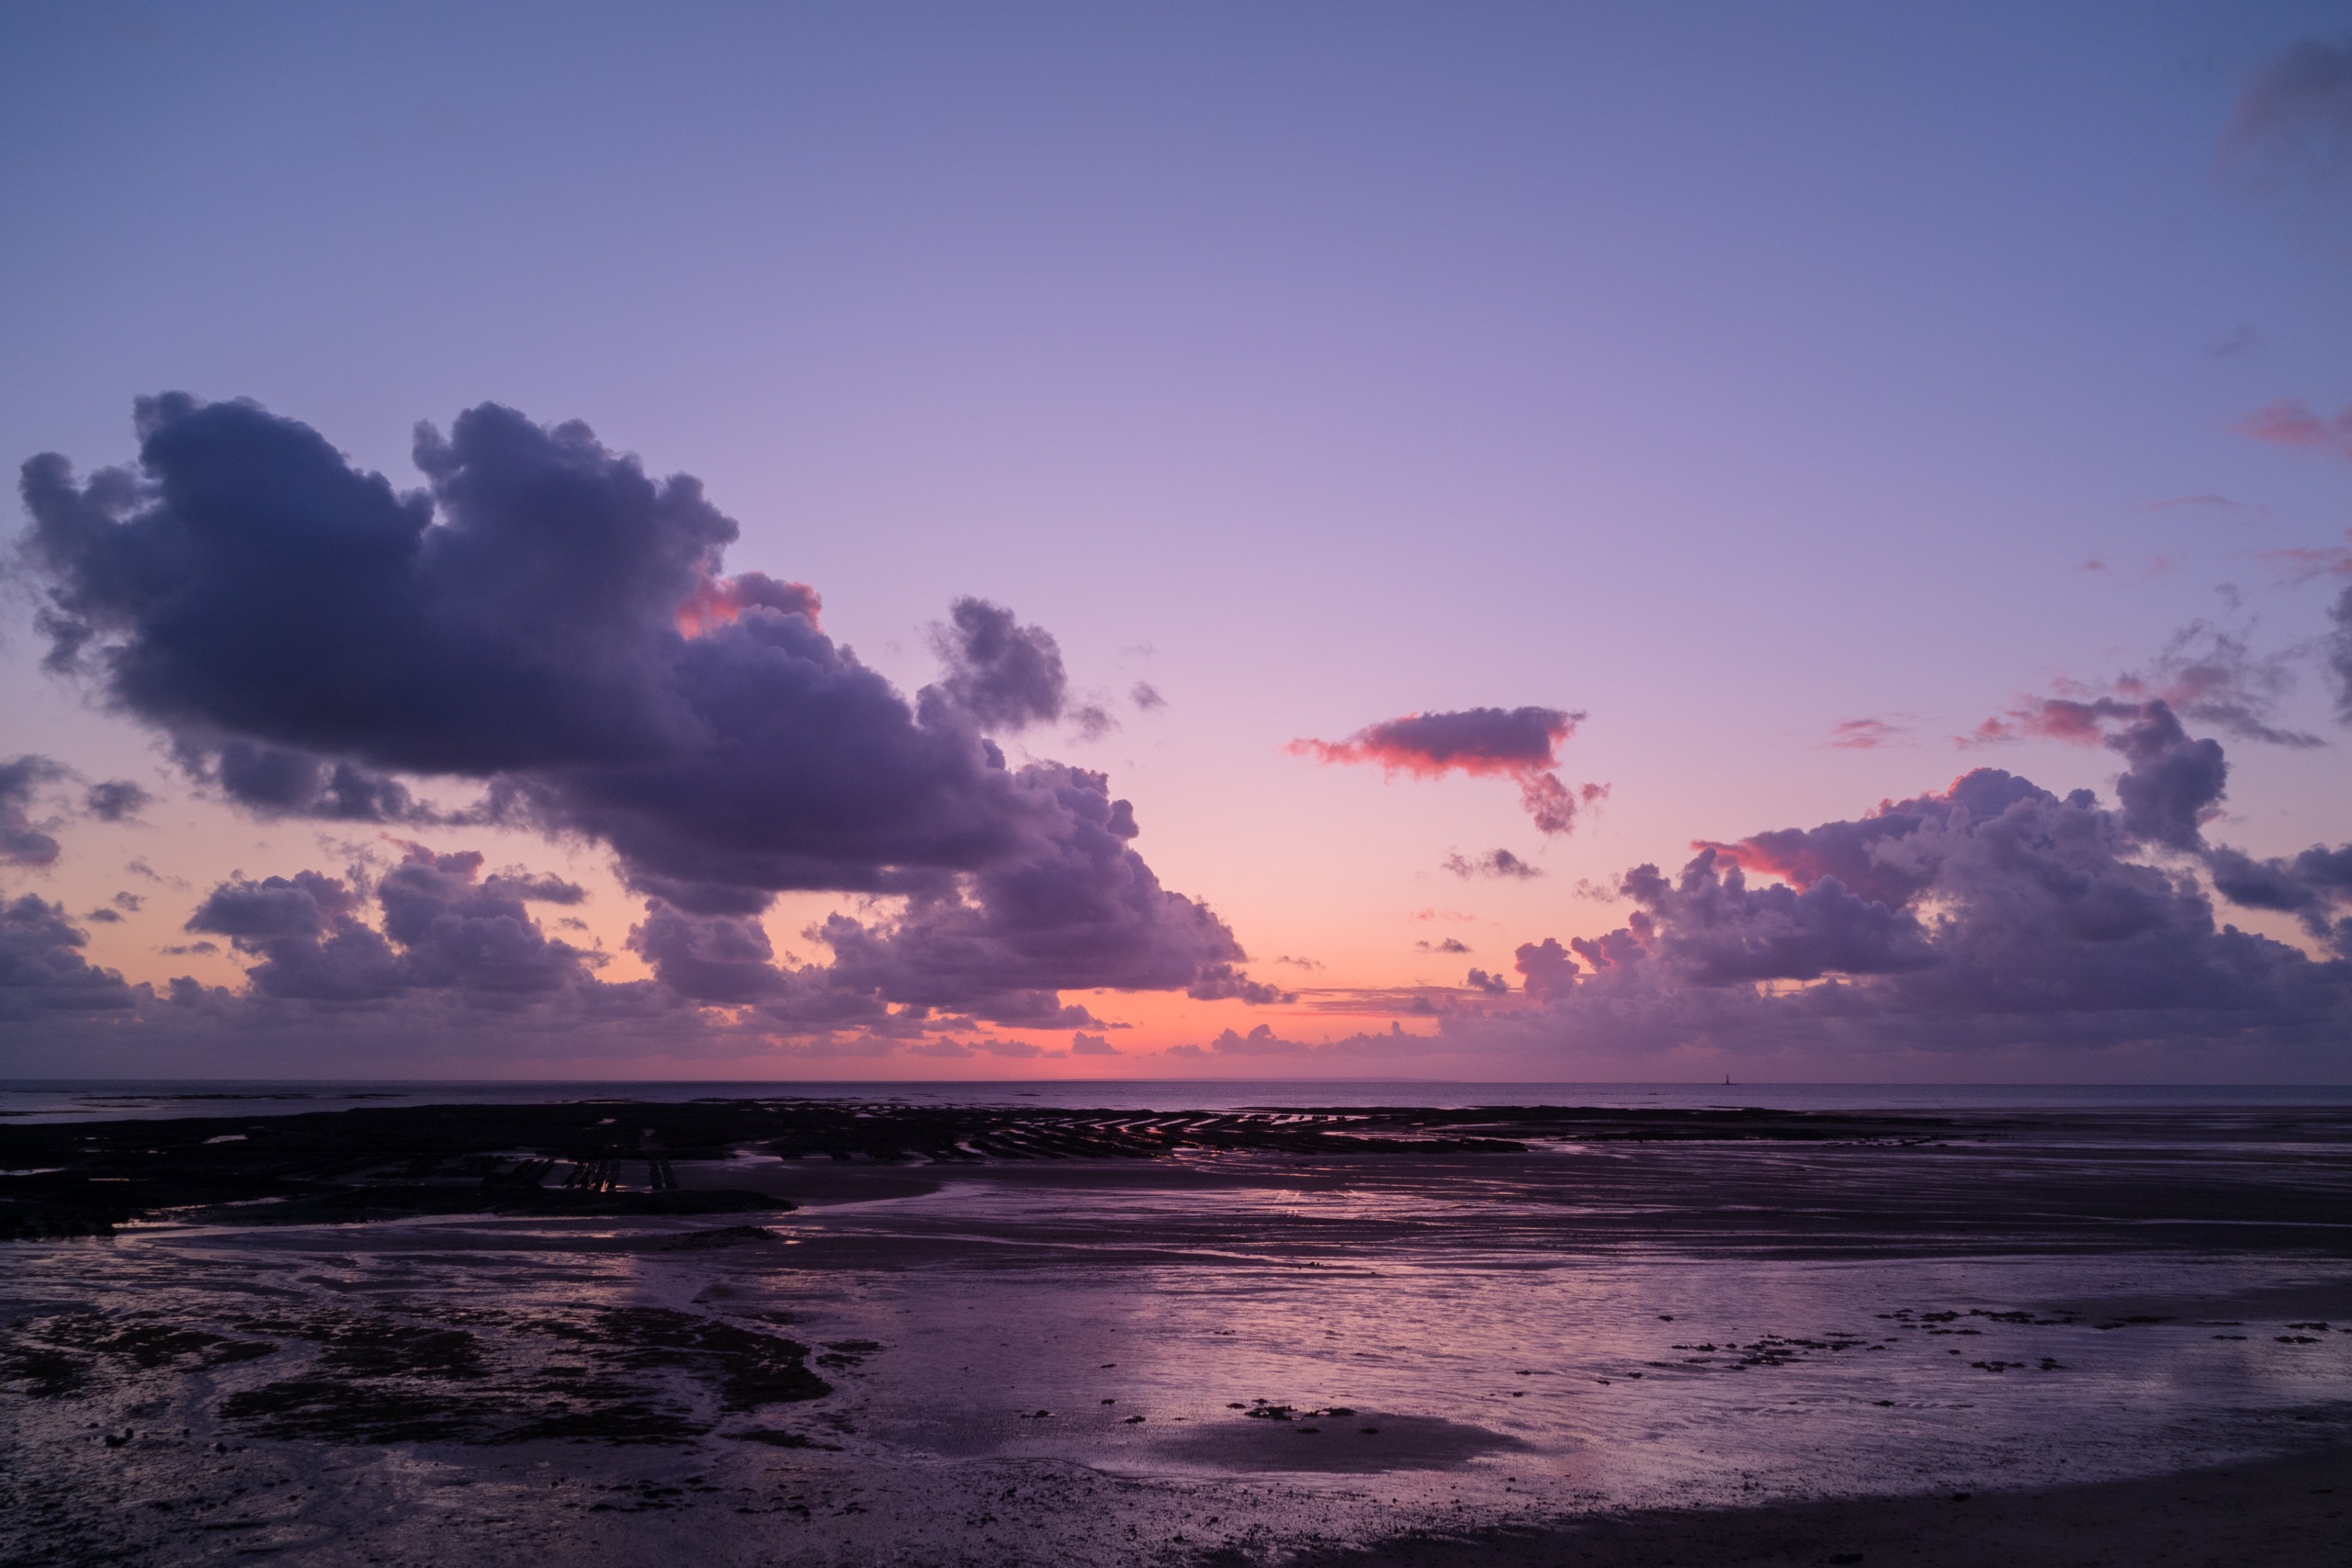
beach, sea, coast, sand, ocean, horizon, cloud, sky, sun, sunrise, sunset, morning, shore, wave, dawn, atmosphere, dusk, evening, reflection, bay, body of water, afterglow, meteorological phenomenon, wind wave